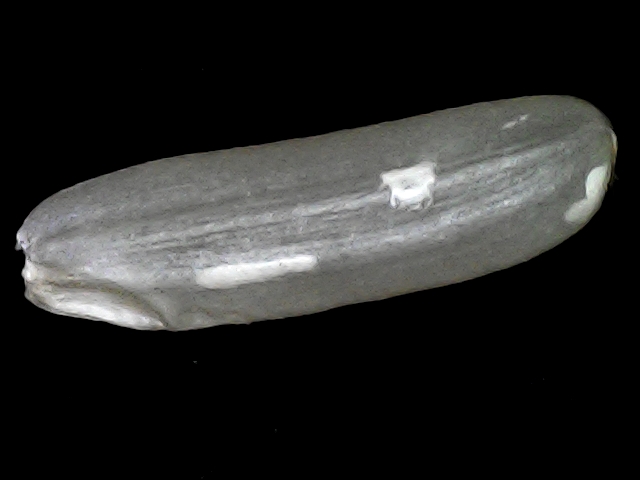
Rice variety: BRRI102